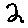
Label: 2